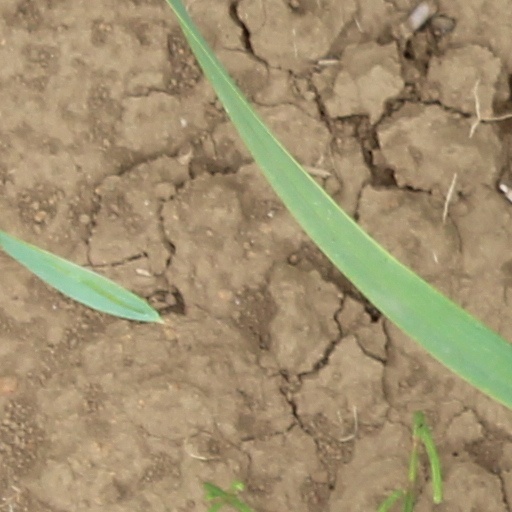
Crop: wheat